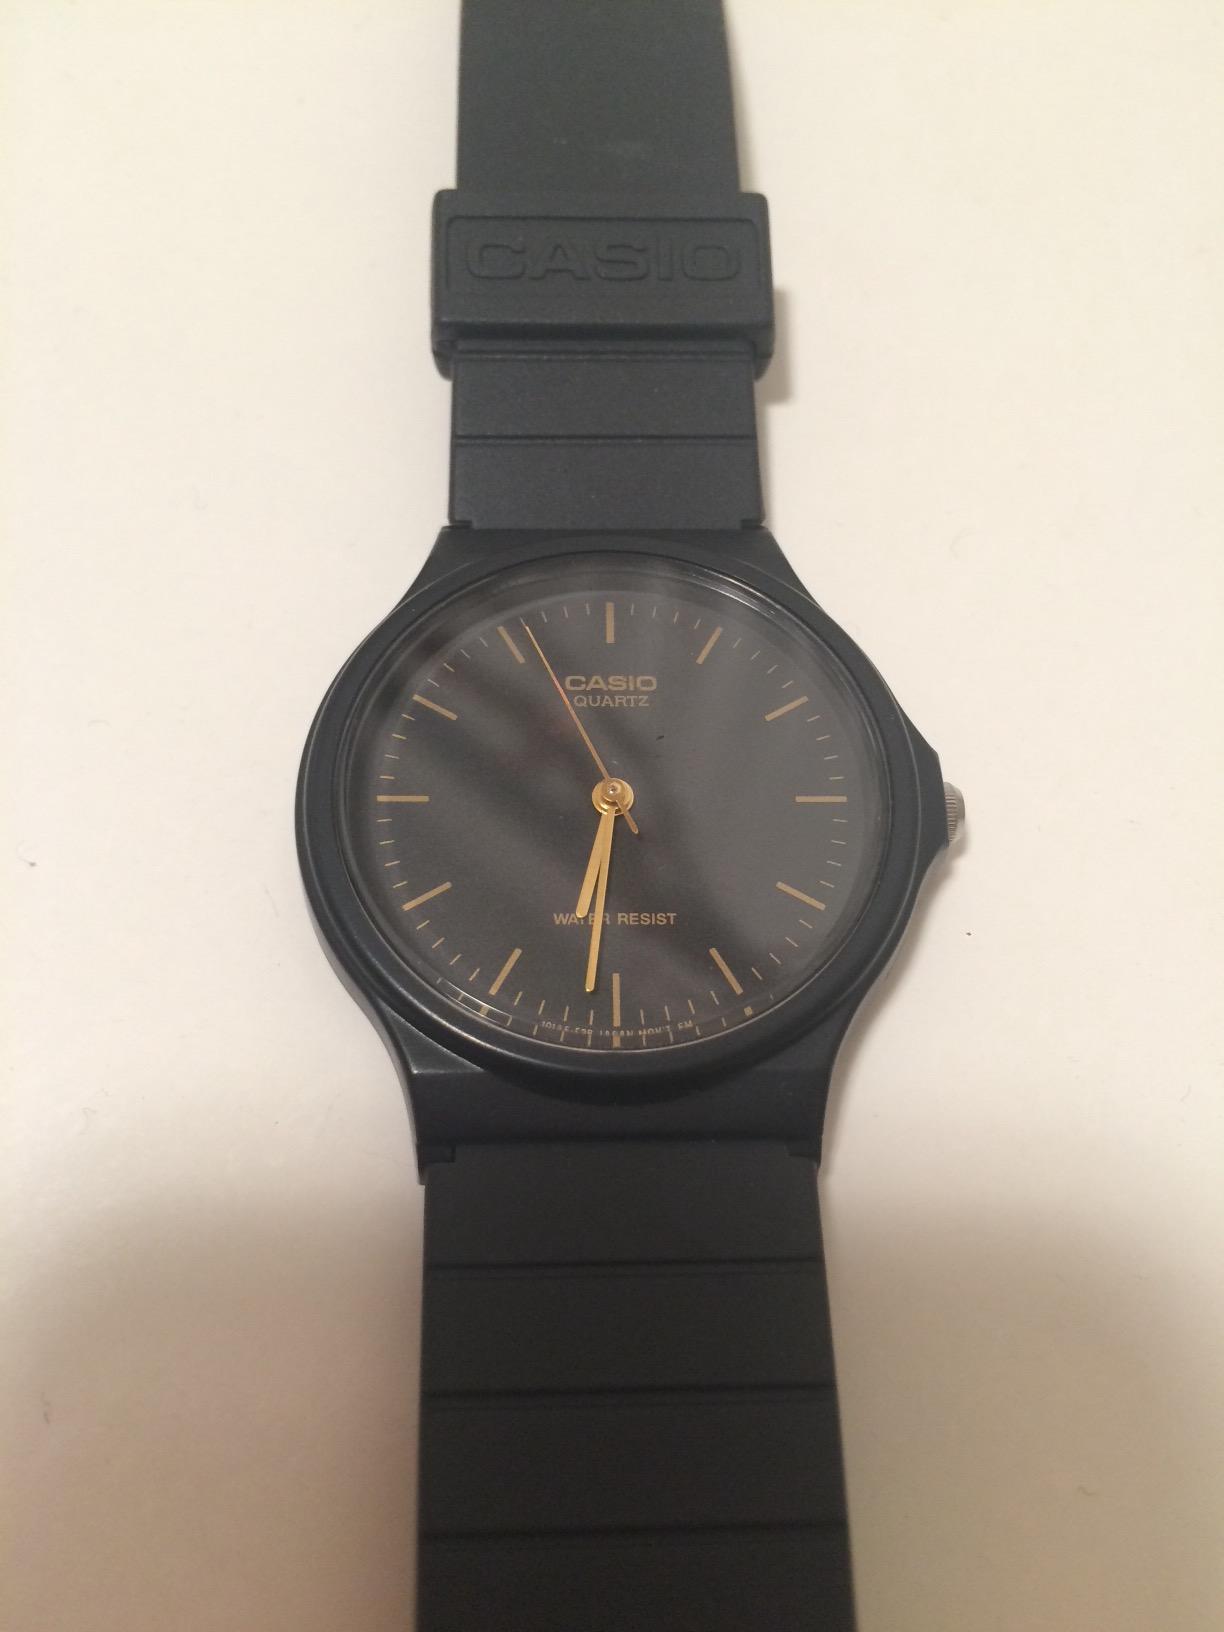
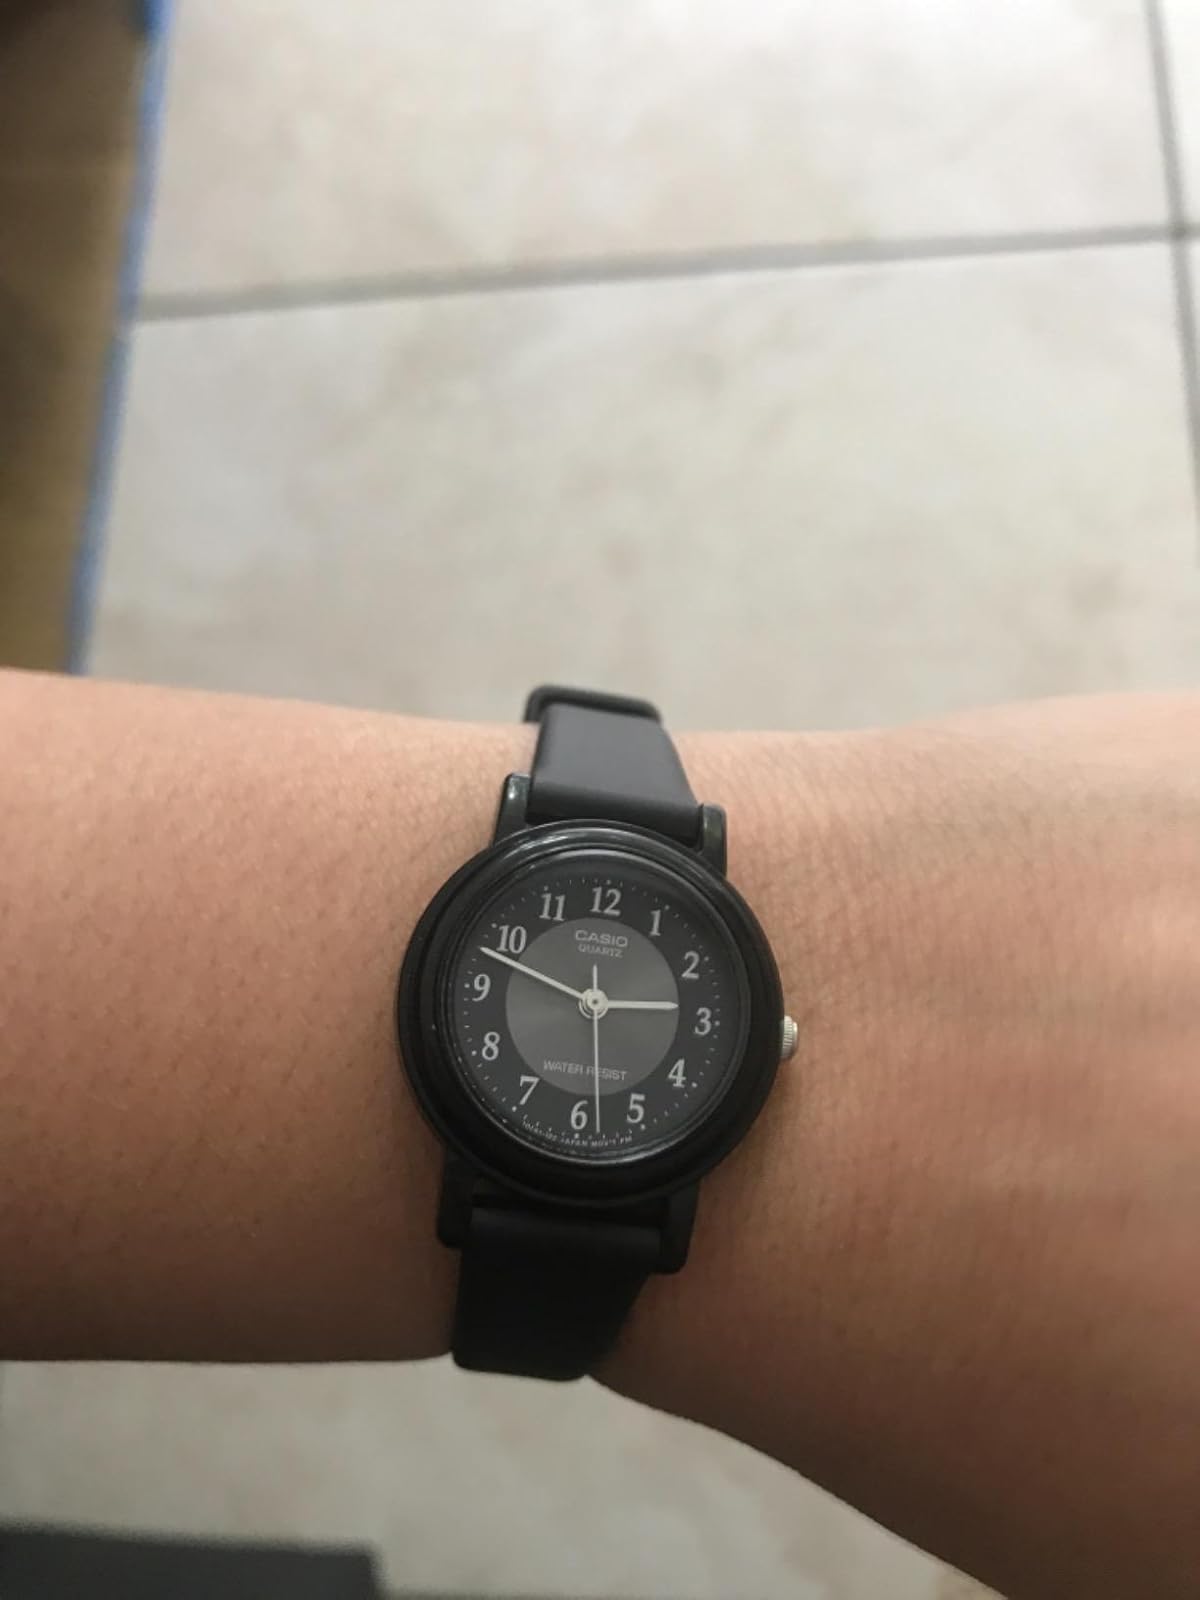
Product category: accessories_watch
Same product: no